Trasmediterránea

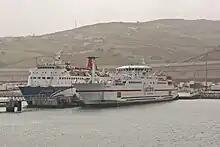
"Ciudad de Málaga", at Tánger

As of 2018, Trasmediterránea owns and operates a large fleet of vessels, comprising 25 roro ferries, 1 high speed monohull and 3 high speed catamarans.